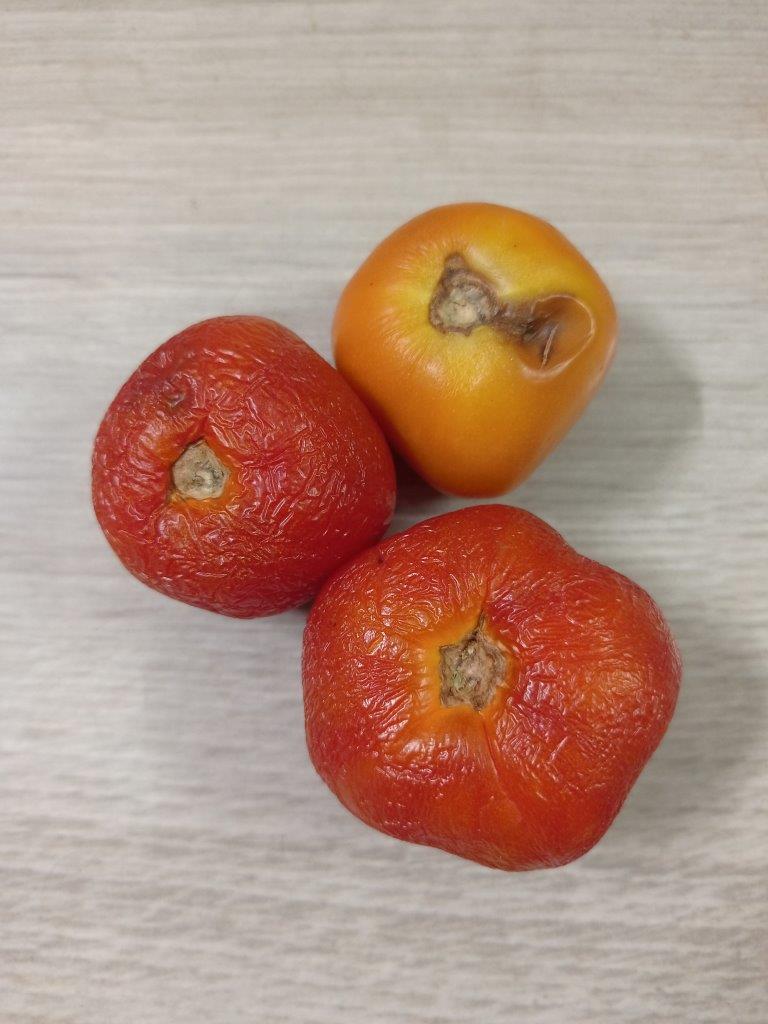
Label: Rotten